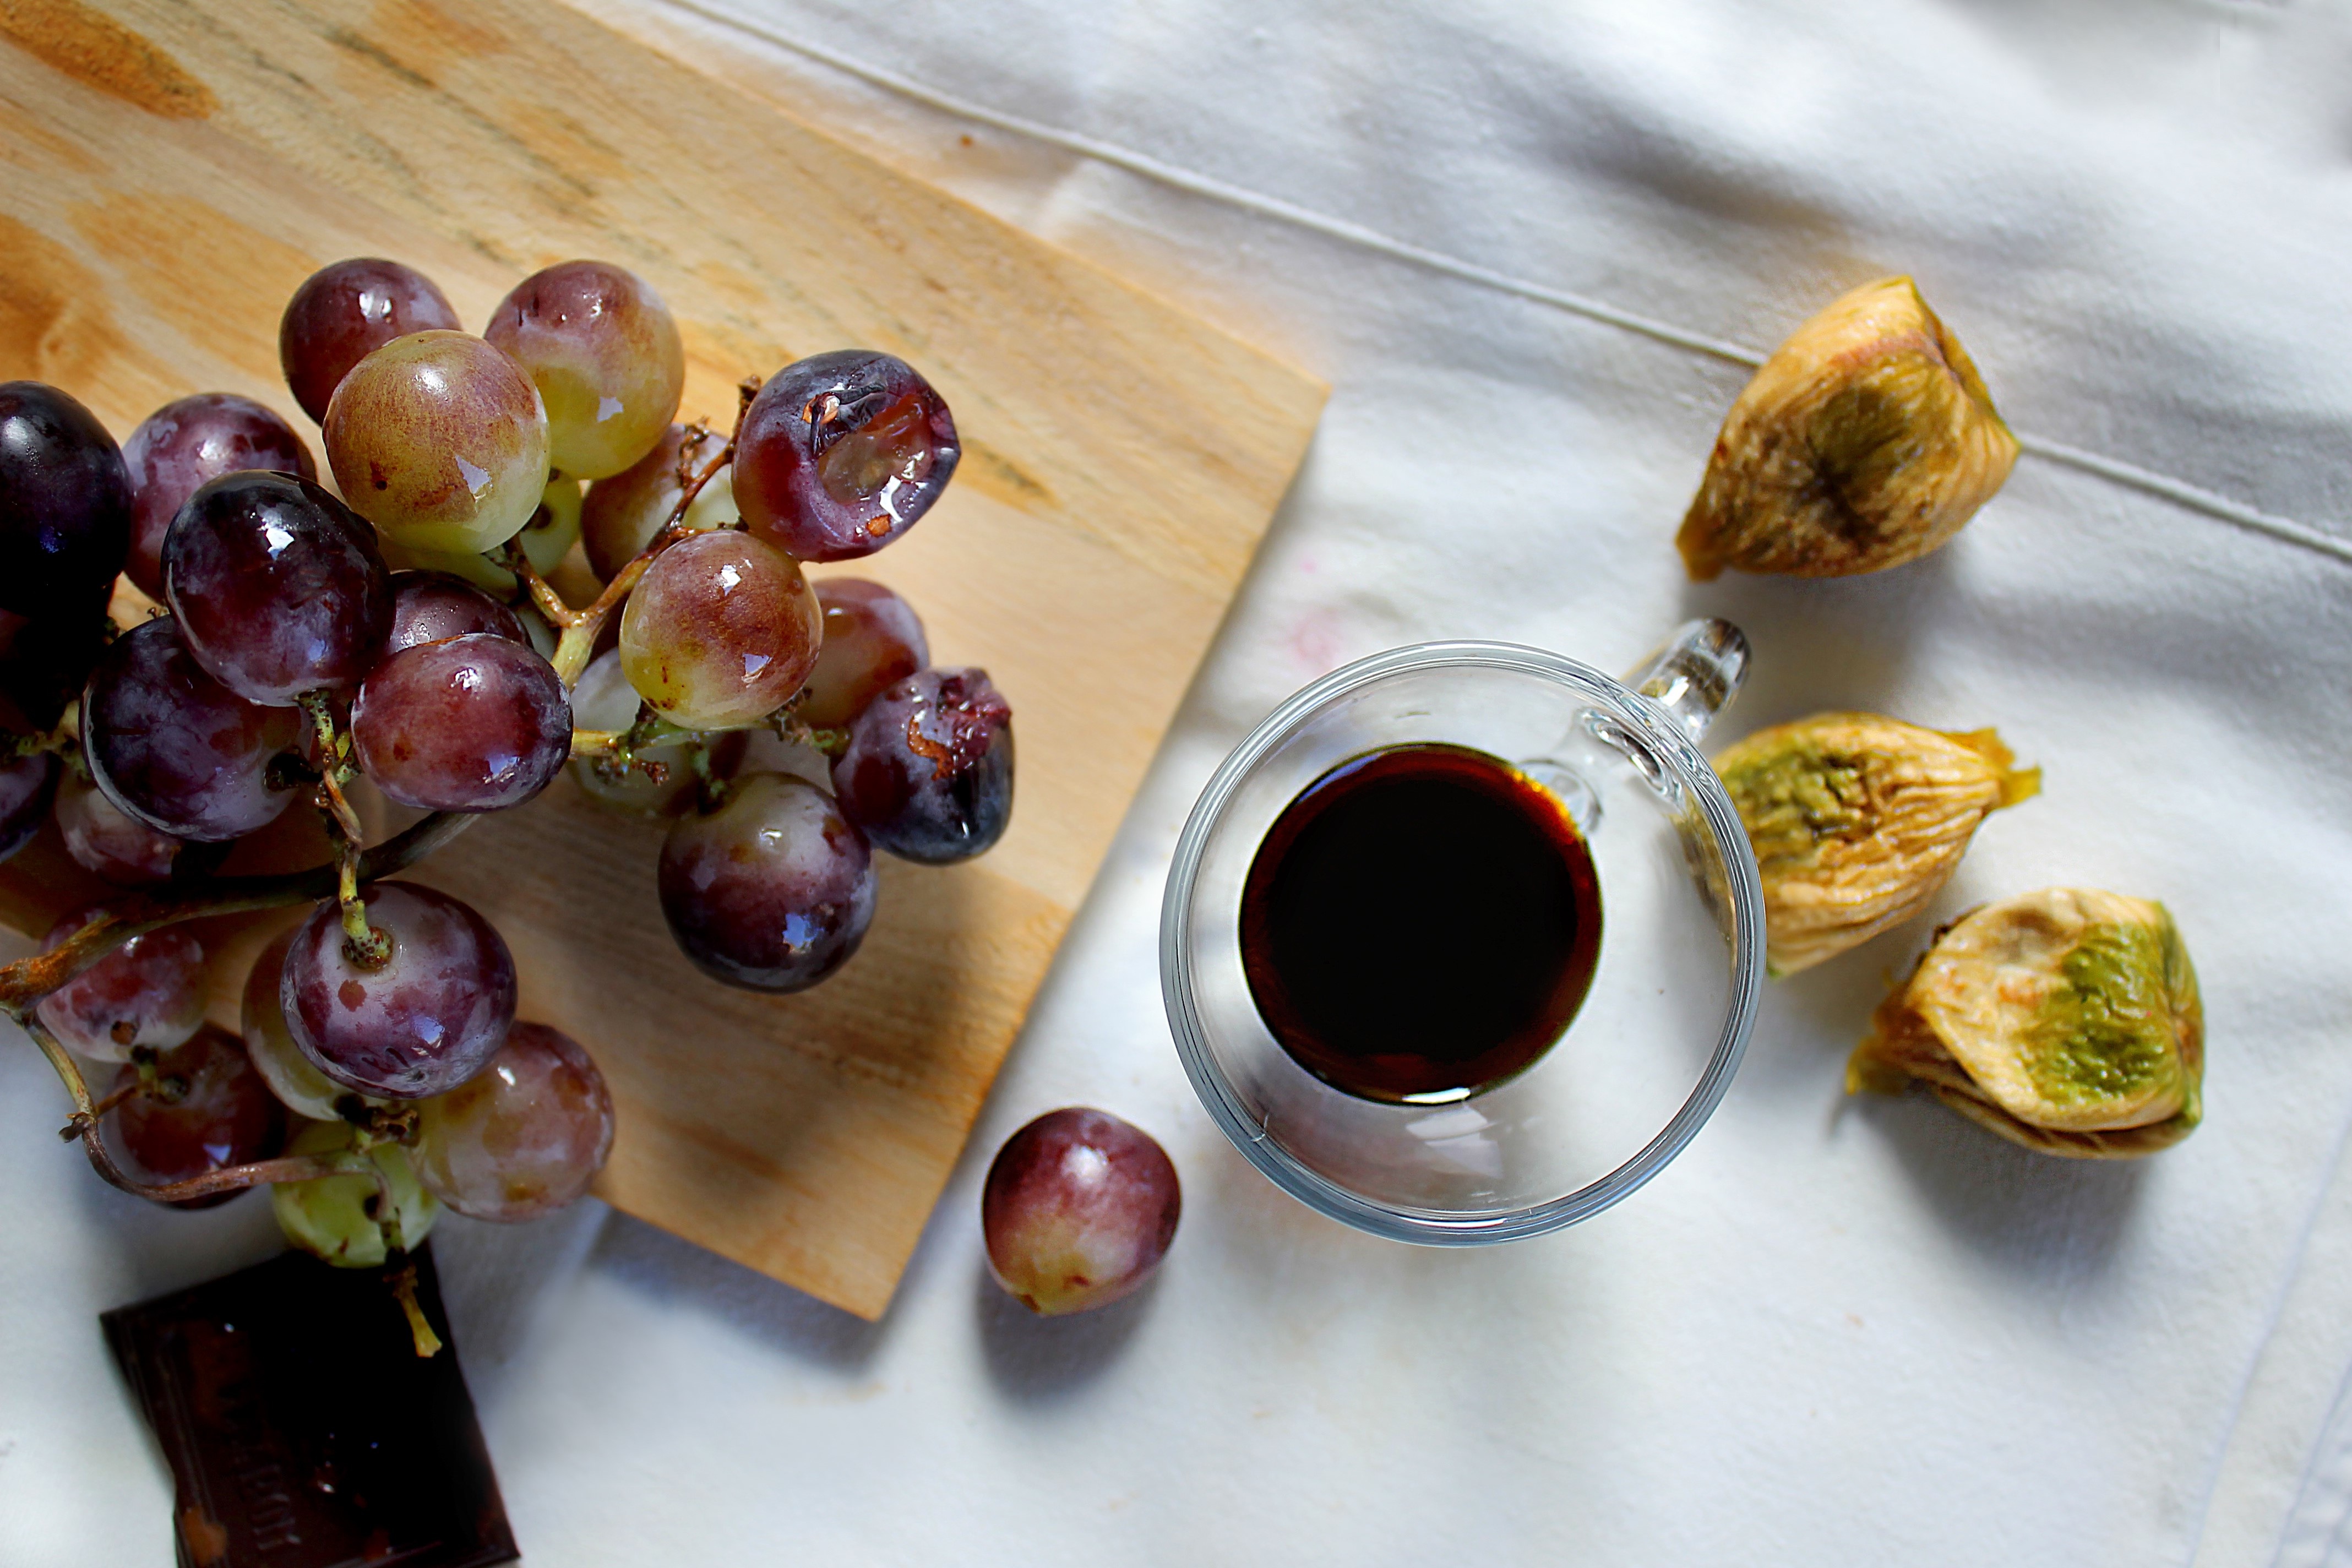
plant, fruit, food, produce, flowering plant, land plant